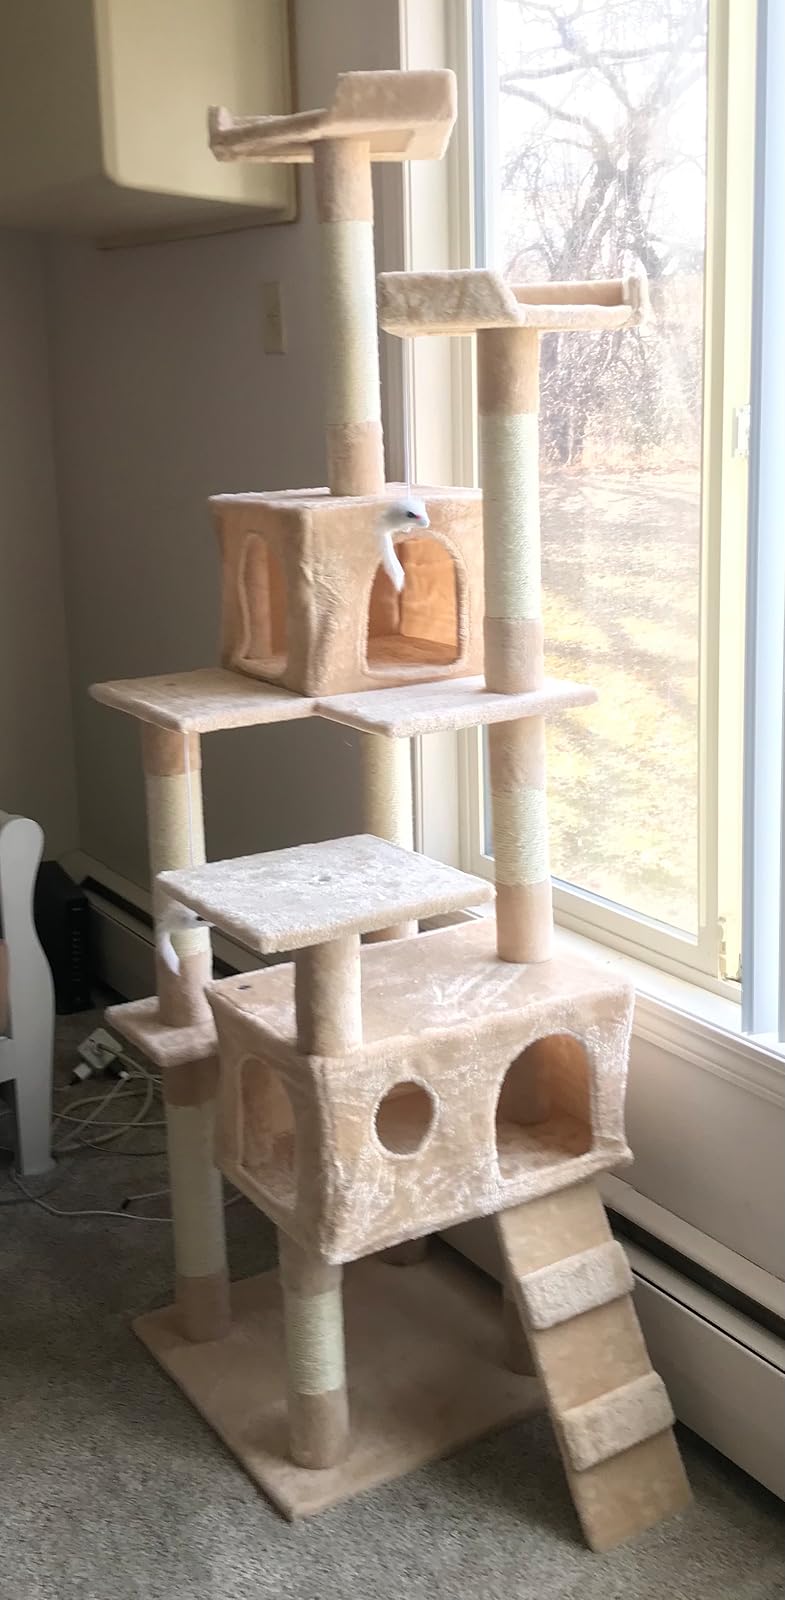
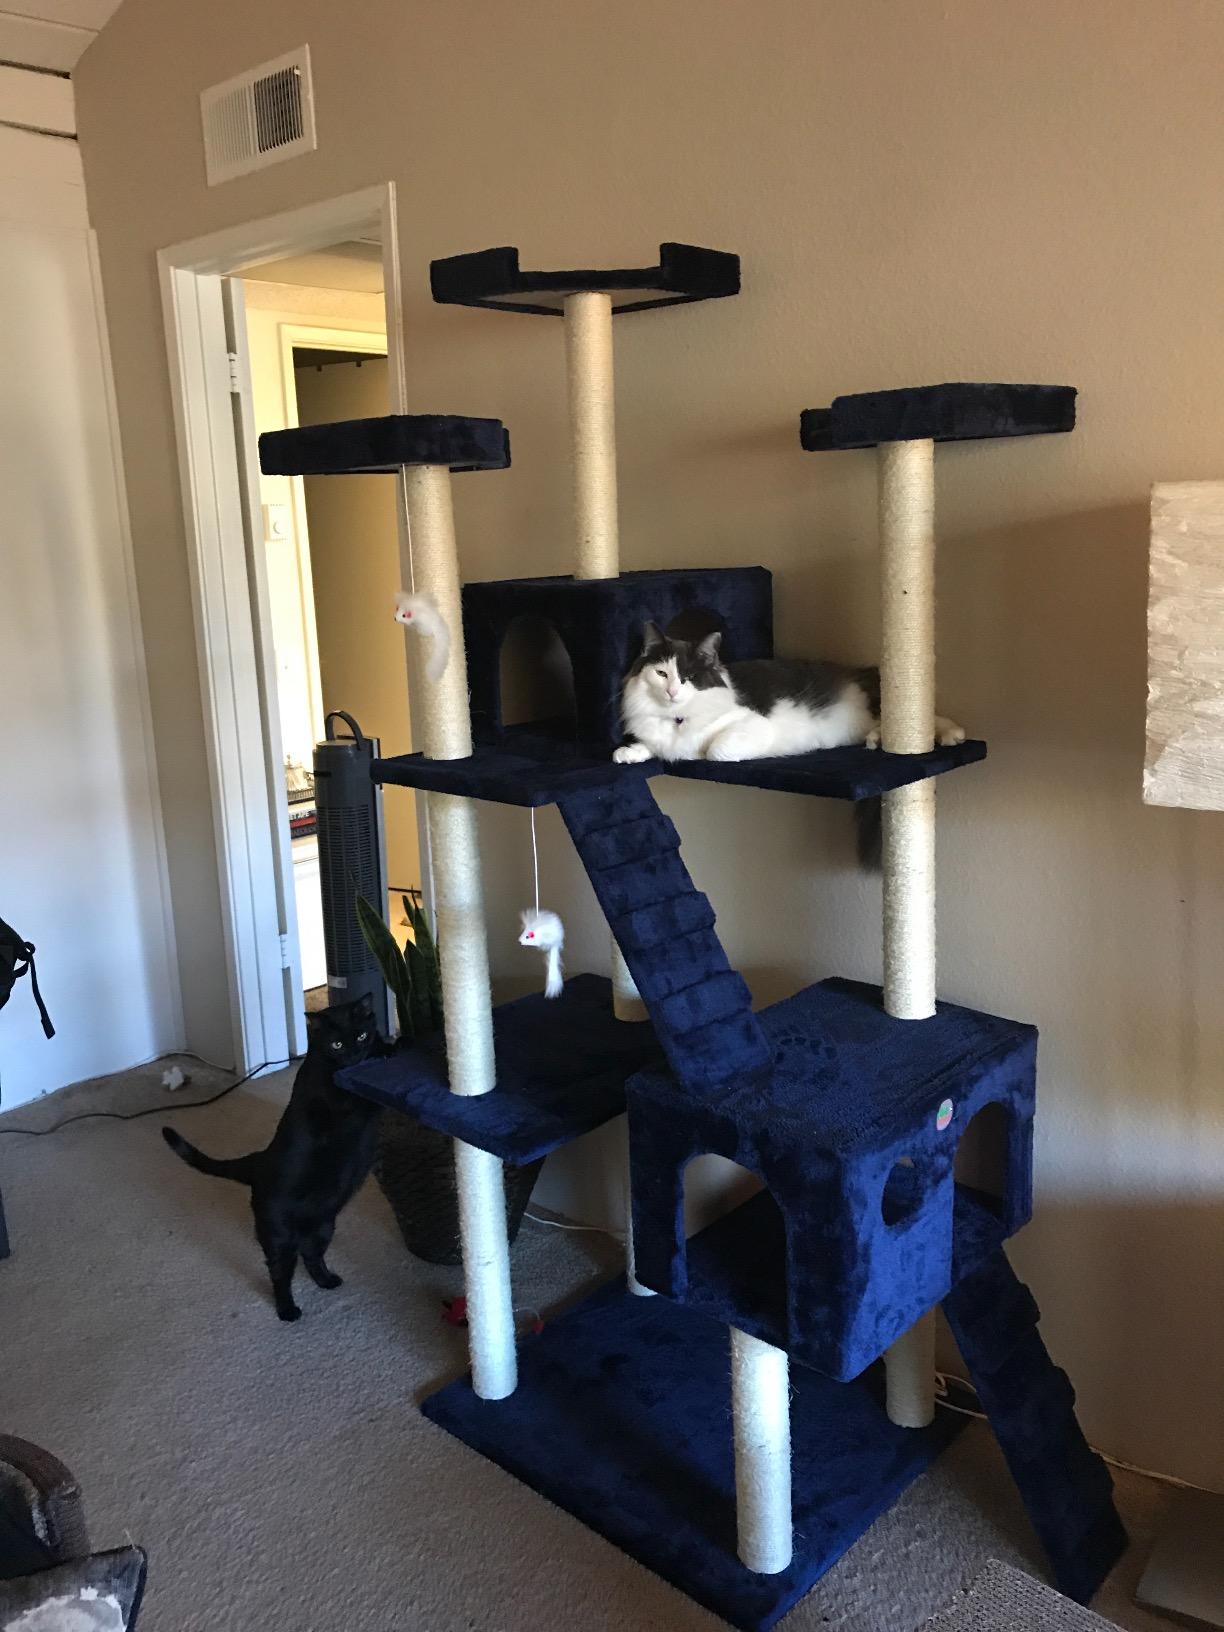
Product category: items_cat tree
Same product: no